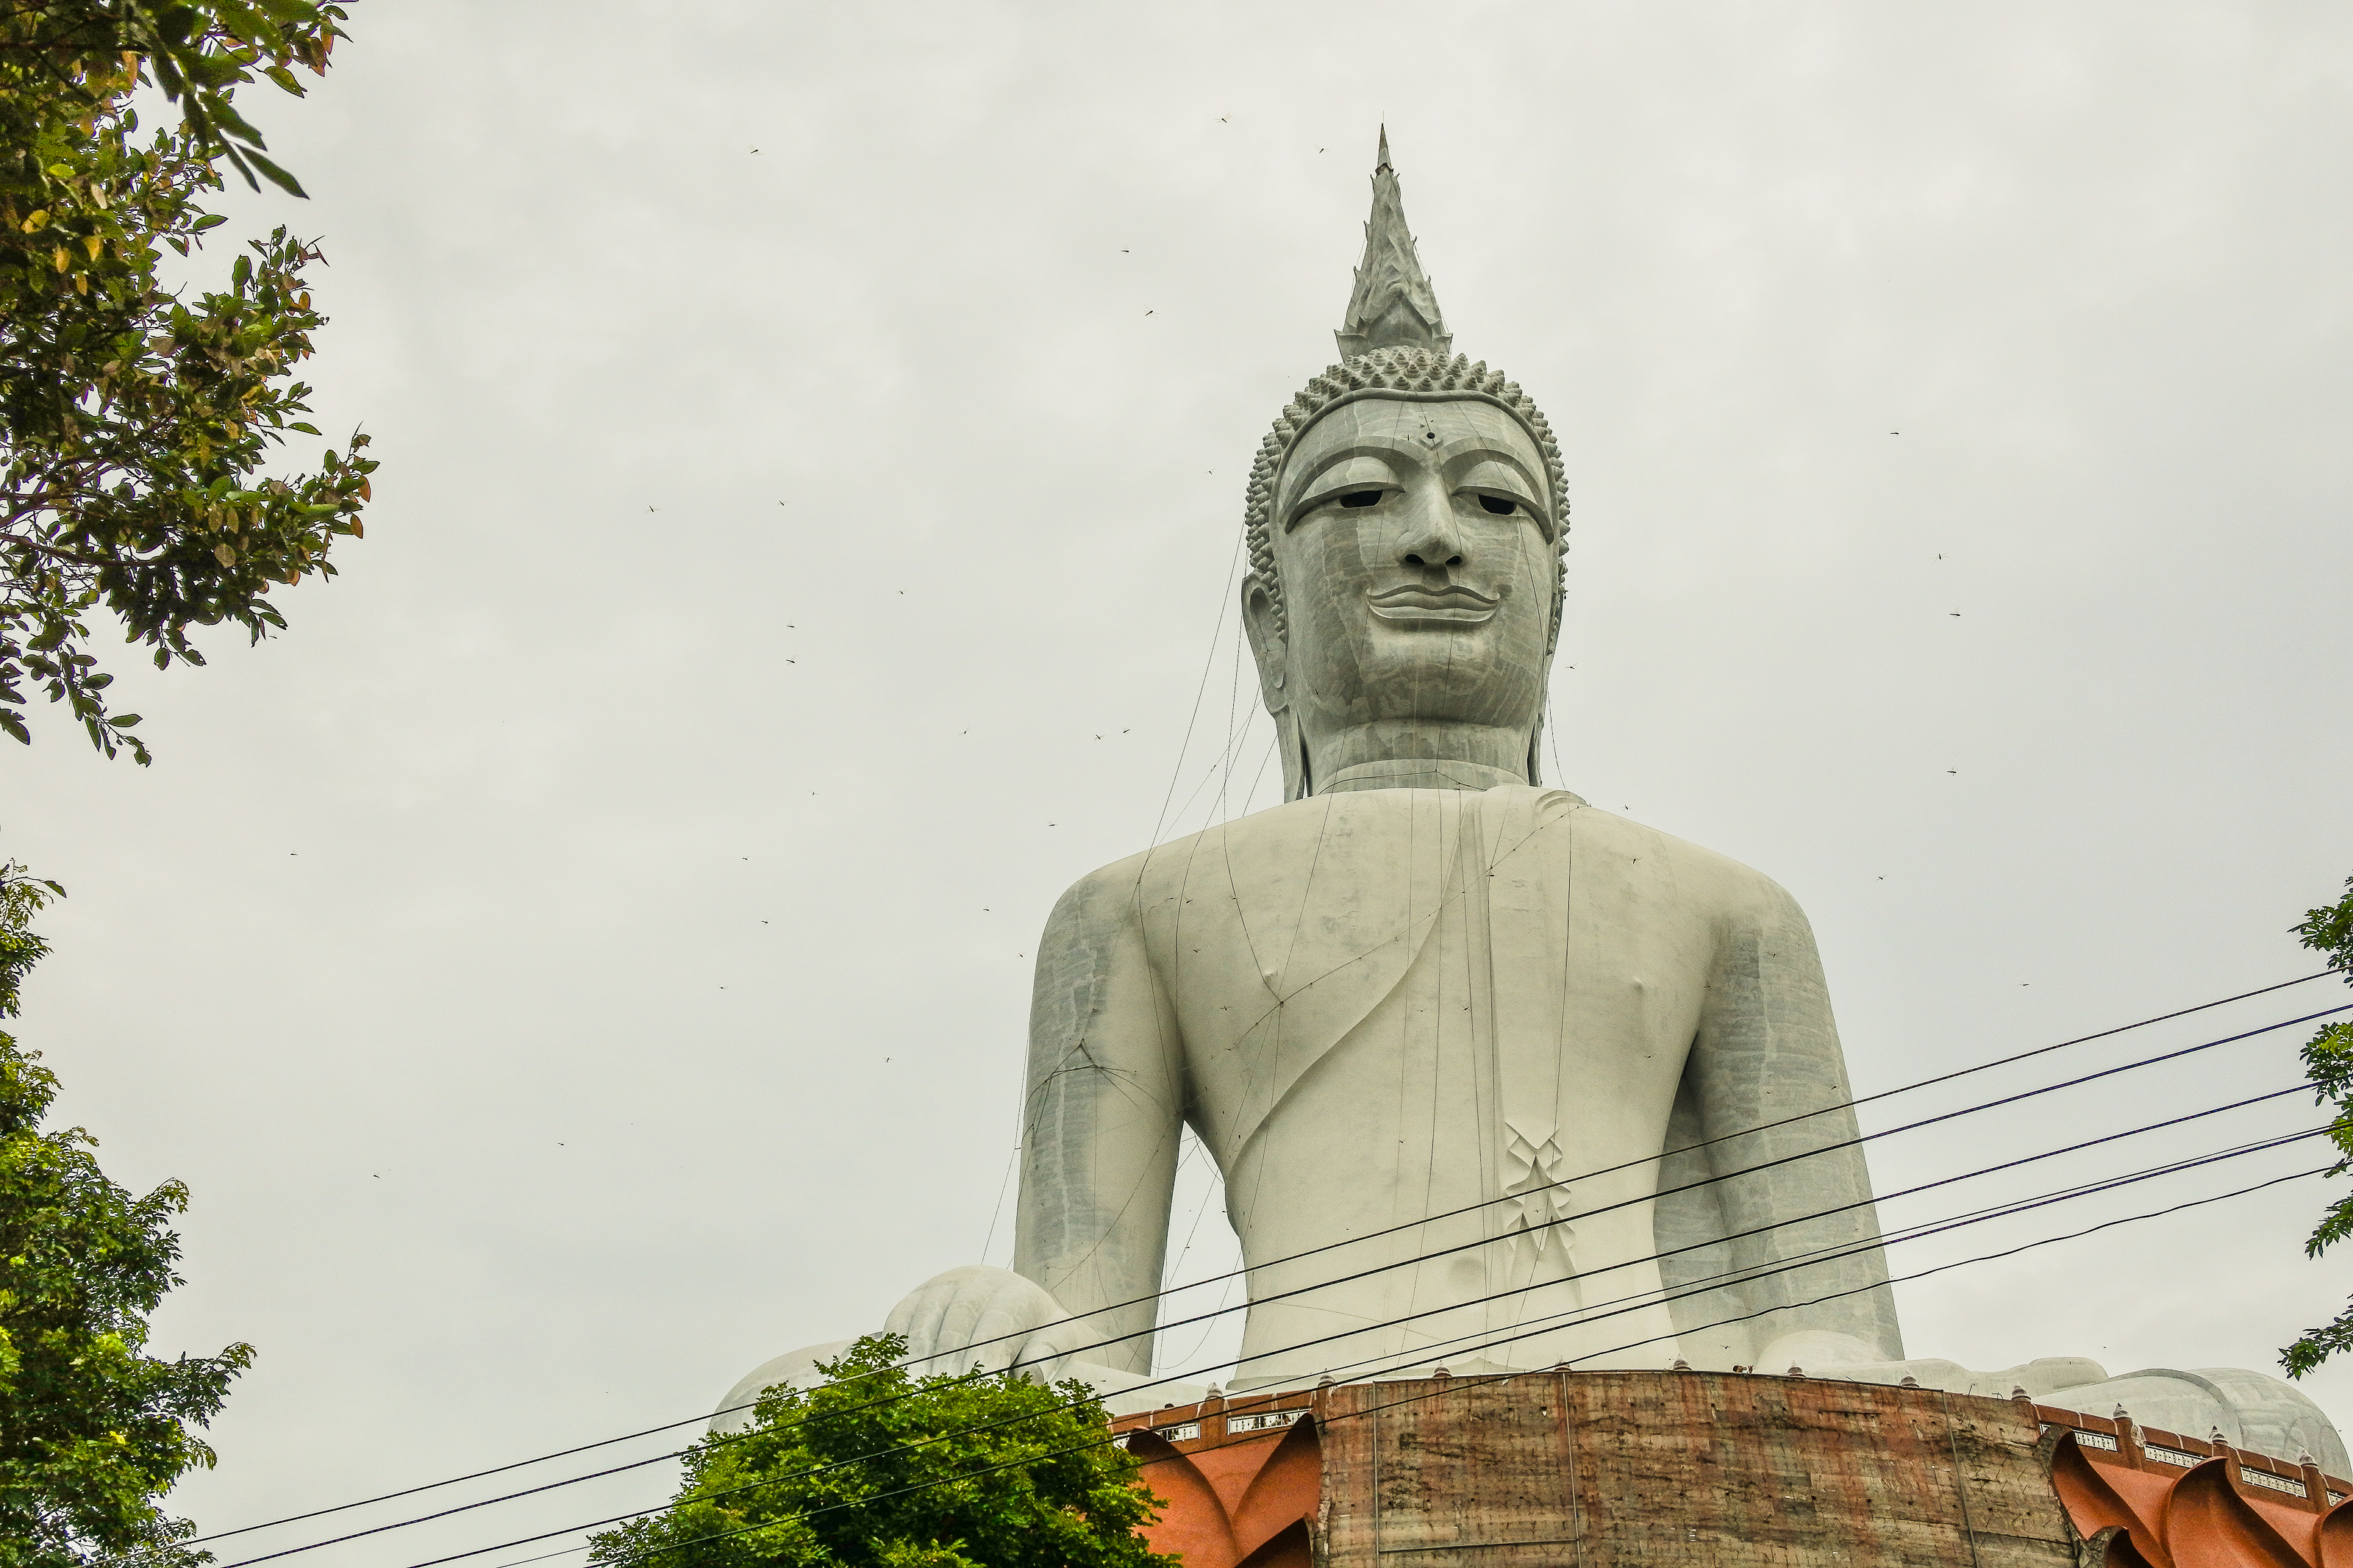
amazing, architecture, art, asia, asian, big, blue, blue sky, buddha, buddhism, built, climate, cloud, culture, destinations, exterior, famous, finger, forest, green, hill, large, manorom, meditation, mountain, mukdahan province, panorama, place, reflection, religion, sit, sky, southeast, spirituality, statue, structure, sunrise, sunset, symbol, temple, thai, thailand, top, tourism, travel, tropical, vacations, wat, water, white buddha, landmark, sculpture, monument, tree, building, tower, vacation, place of worship, historic site, fictional character, pagoda